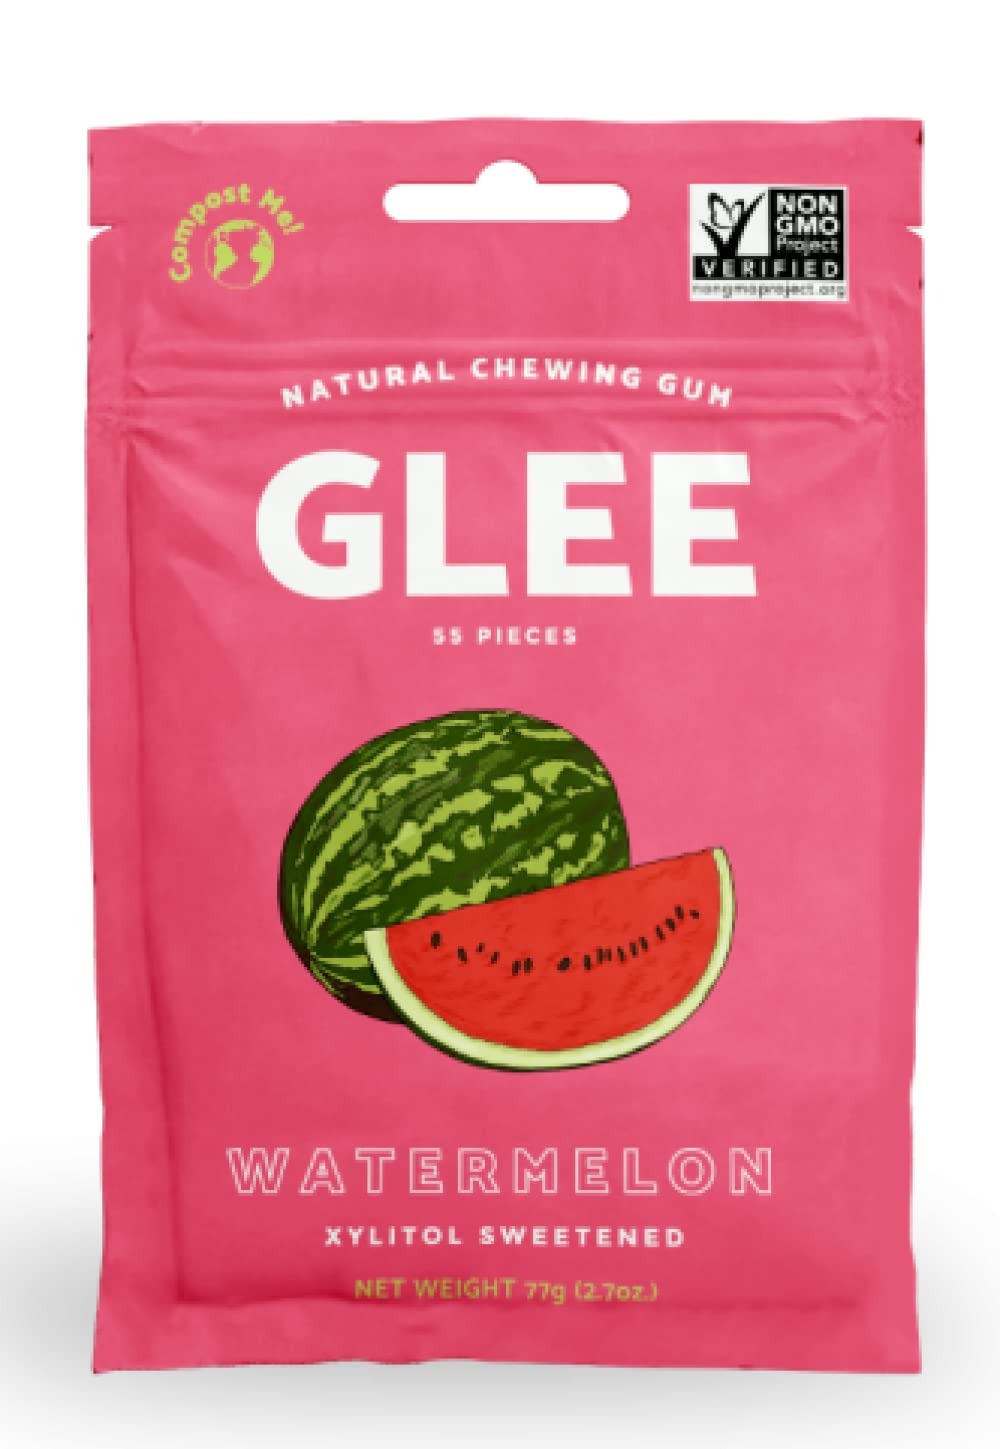
Item Name: Glee Gum Watermelon Chewing Gum, Sugar Free, 55 Pieces (Pack Of 6)
Bullet Point: Glee Gum Watermelon Chewing Gum, Sugar Free, 55 Pieces (Pack Of 6)
Value: 75.0
Unit: Count

Price: 46.49